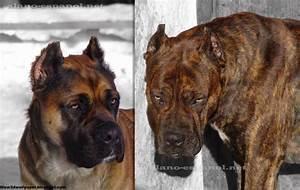
dog